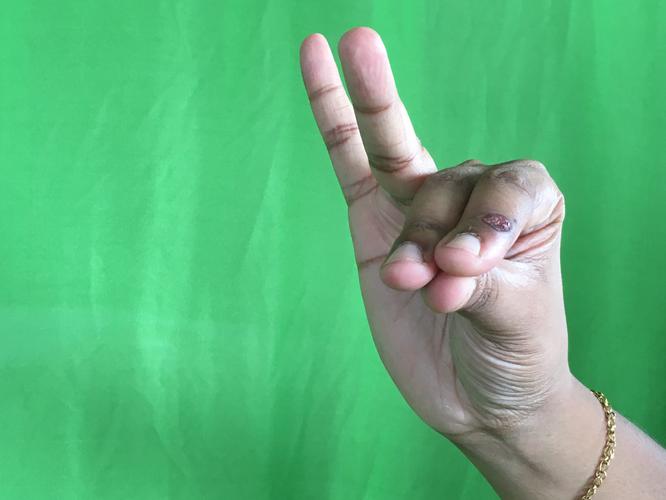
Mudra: Katakamukha_1
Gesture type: single_hand